Alex Porter

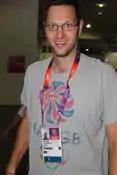
Alex Porter Olympics (July 2012)

Alex Michael Porter (born 5 July 1980) is an English former volleyball player, commentator, and former Great Britain volleyball Captain. He also managed the Great Britain Men's Volleyball Team for the 2012 European Championship. He was a court side Expert Pundit at the 2012 Summer Olympics and Paralympics 2012 Games, covering the volleyball and sitting volleyball competitions matches held at Earls Court & ExCeL venue.